Battle of Le Mans

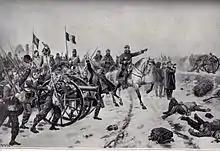
"General Chanzy at the battle of Mans" by Maurice Orange

The French army was greatly demoralized and ill-equipped. Much of the French ammunition had been soaked in the rain giving the Prussians a major advantage against the obsolete French gunnery. But Chanzy still ordered his forces into trenches prepared before Le Mans. The Germans hit the French left flank guarded by the river Huisne. The flank was turned and nearly routed until artillery and a counterattack halted the German attack. A bold German attack was launched and overwhelmed the French right flank. Jauréguiberry attempted to rally the broken troops to mount a counterattack but failed to do so. The French defense dissolved, the stragglers falling back into Le Mans.